Jeremiah Davison

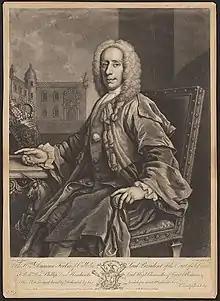
John Faber the younger, engraving of Jeremiah Davison's portrait of Duncan Forbes, Lord Culloden, Lord President of the court of session (son of the above). The statue of Forbes in the Parliament House, Edinburgh was also modelled by Roubiliac from this work.

Through a Masonic lodge, Davison became acquainted with James Murray, 2nd Duke of Atholl, and painted his portrait. Under the patronage of the Duke and Duchess he went to Scotland, and obtained a good practice as a portrait-painter in Edinburgh, and London.